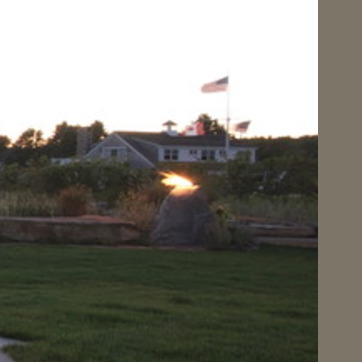
Material: other